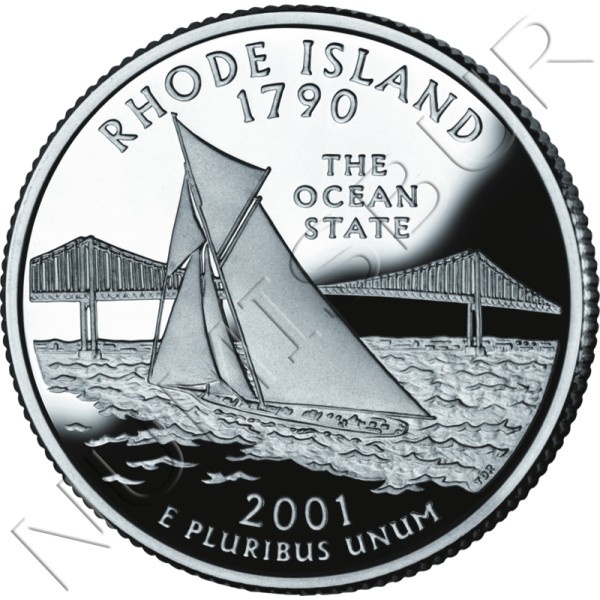
25 centavos ESTADOS UNIDOS 2001 - #13 Rhode Island
País : Estados Unidos Año : 2001 Valor : Cuarto Dólar = 25 centavos // 0.25 USD = 0.24 EUR Metal : cobre Cobre-níquel Cobre Peso : 5,67 g Diámetro : 24.26 mm Grosor : 1.75 mm Calidad : S/C
Brand: Numisbur
Category: Arts & Entertainment > Hobbies & Creative Arts > Collectibles > Collectible Coins & Currency > Collectible Coins > Bullion Coins